Bradley Pinion

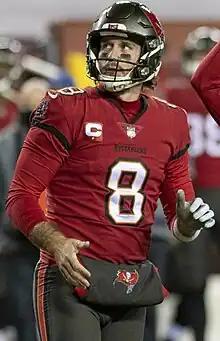
Pinion in January 2021

Pinion remained as the 49ers' punter going into his third professional season. During a Week 4 18–15 overtime road loss to the Cardinals, he punted seven times for 351 yards for a season-high 50.14 average. During a Week 8 33–10 road loss to the Philadelphia Eagles, Pinion had eight punts for a season-high 364 yards (44.00 average). During a Week 12 24–13 loss to the Seahawks, he recorded a season-high nine punts for 342 yards (38.00 average).